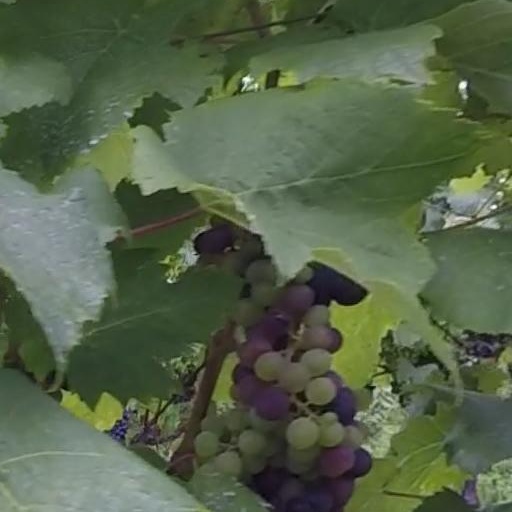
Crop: grape